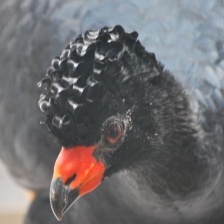
Species: WATTLED CURASSOW
Scientific name: CRAX GLOBULOSA